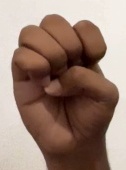
ASL sign: E